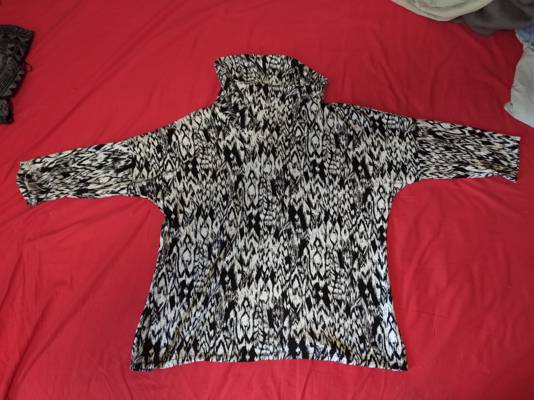
Waste category: clothes